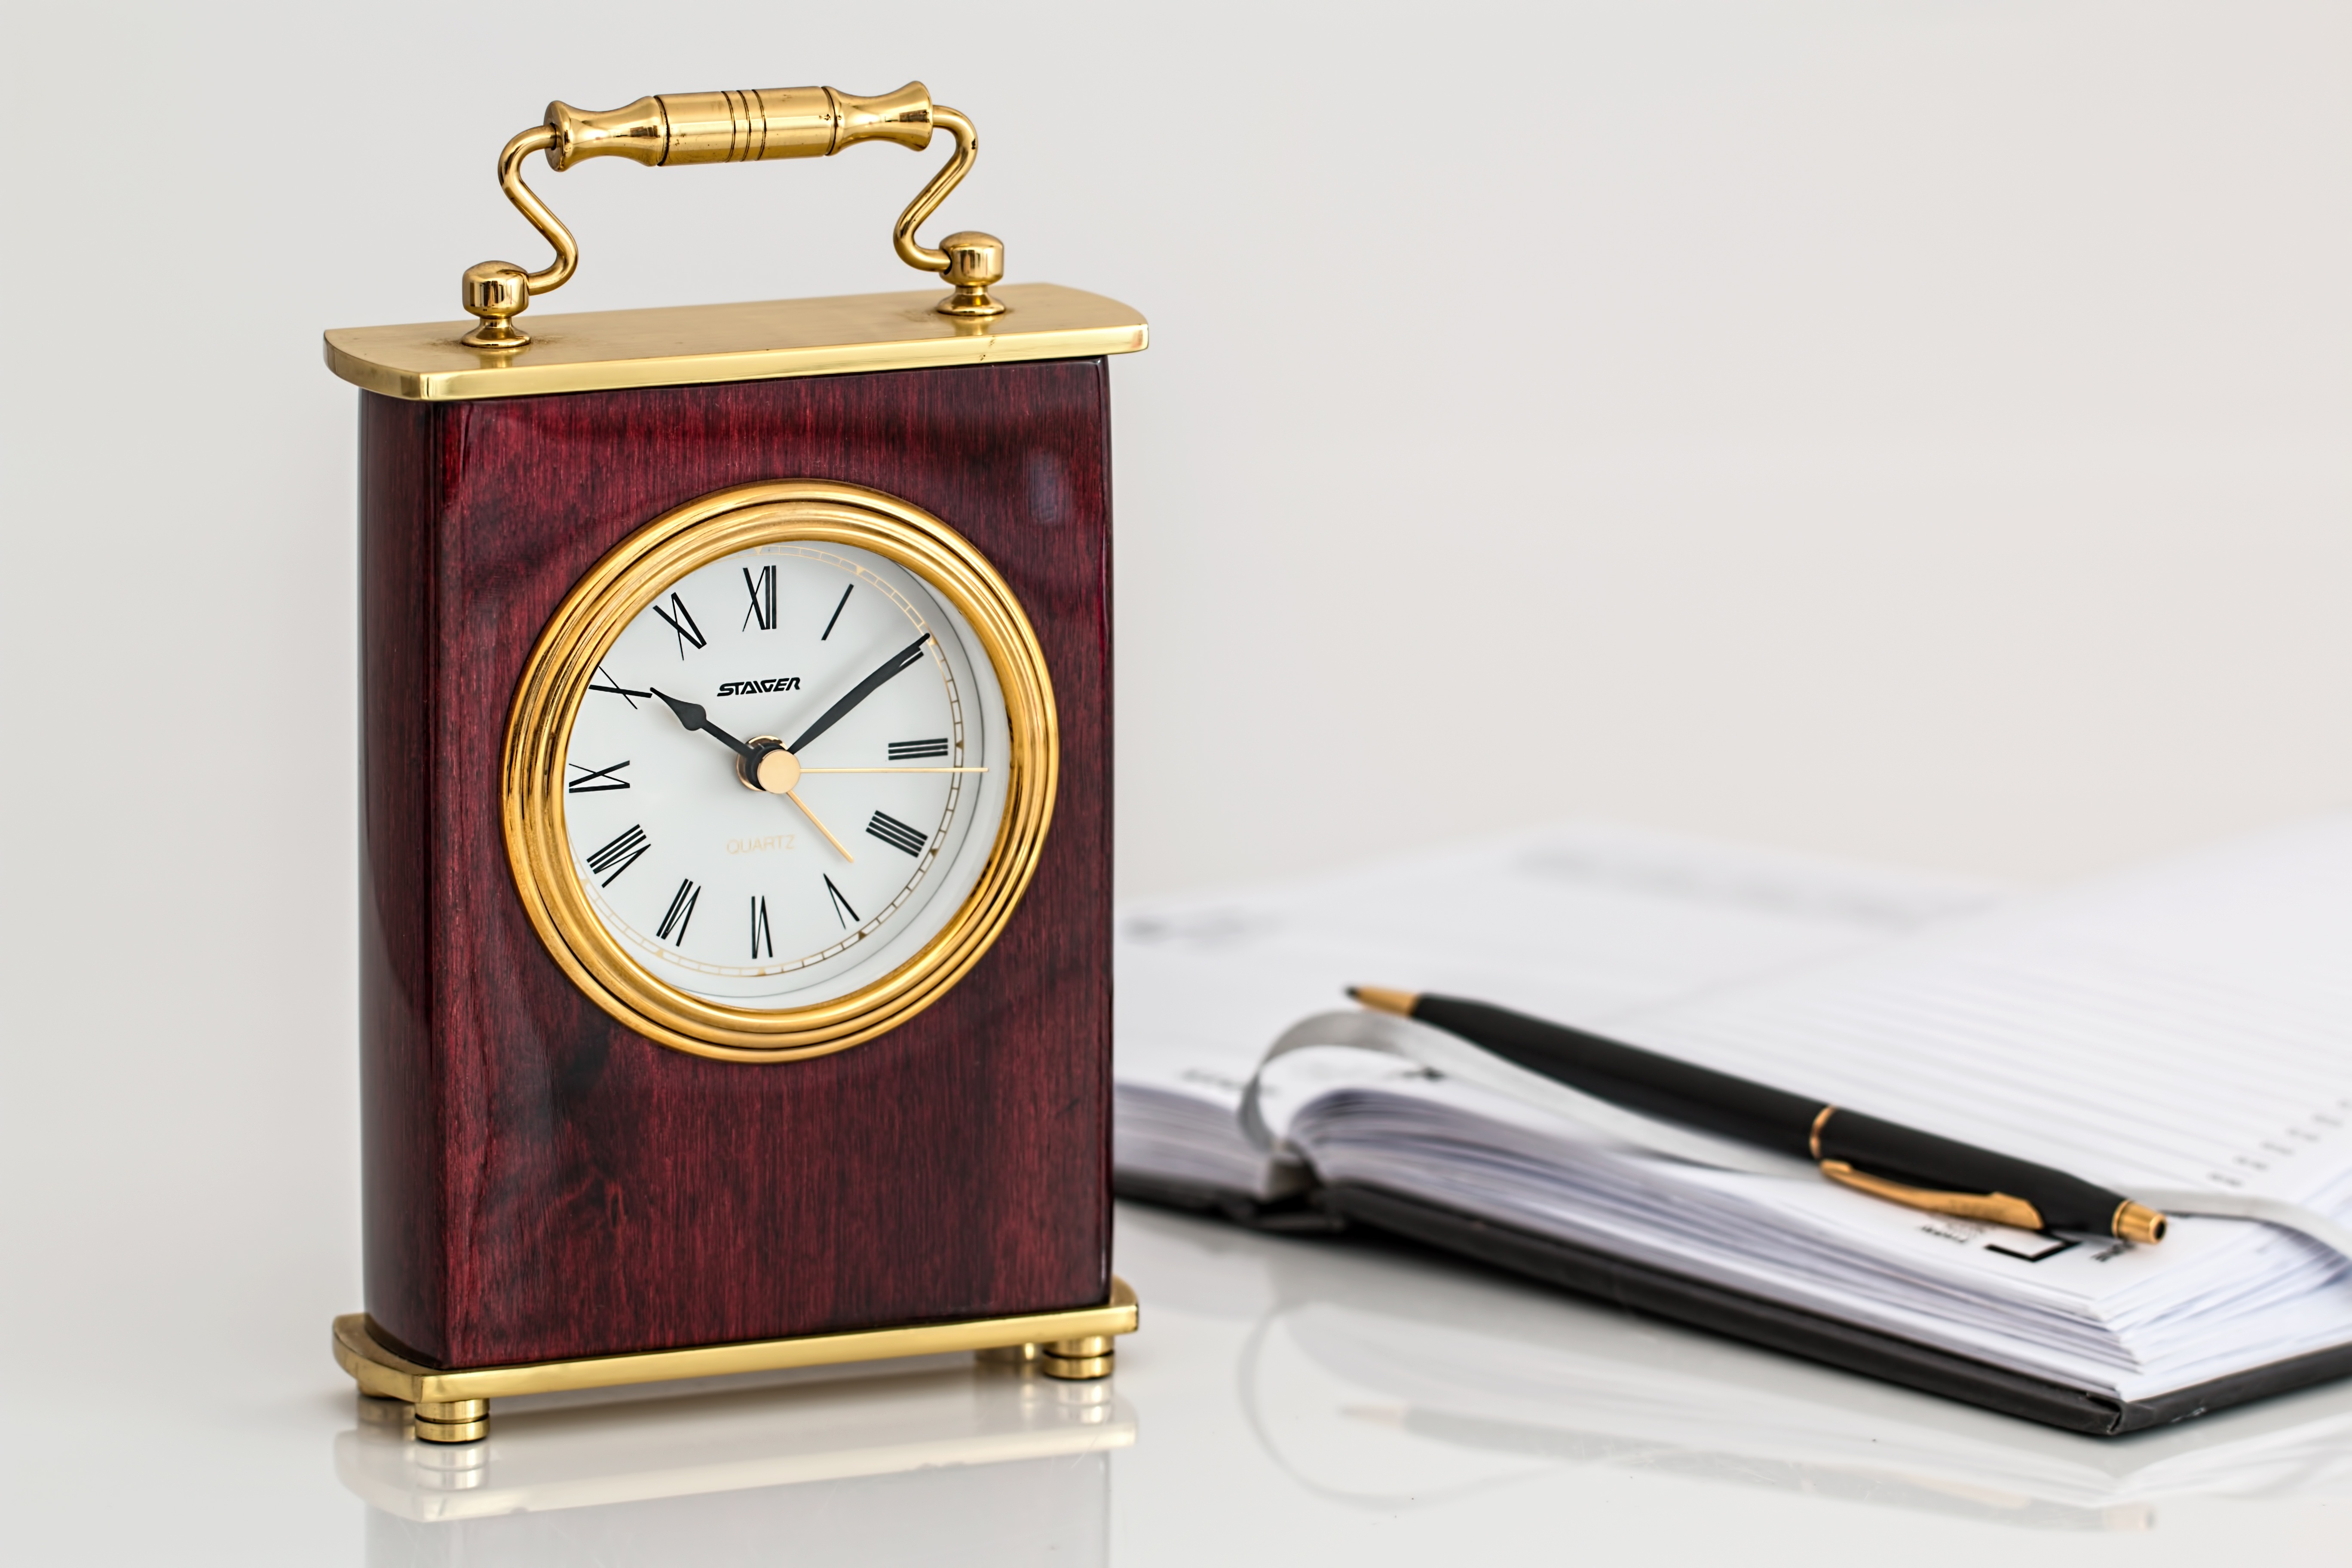
writing, watch, vintage, clock, time, decor, timepiece, roman numerals, late, early, quartz, clockwork, hours, minutes, seconds, appointment, time passing, accurate, carriage clock